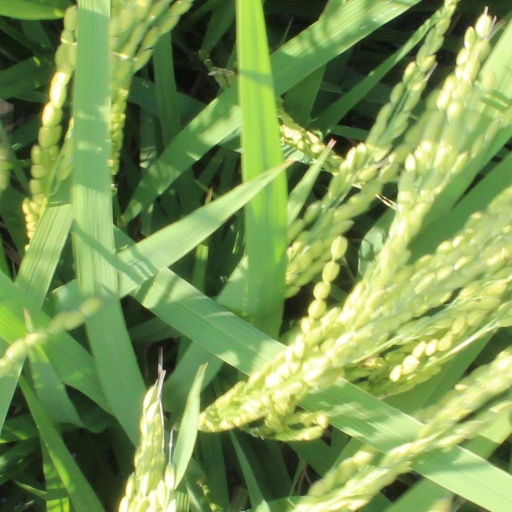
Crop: rice